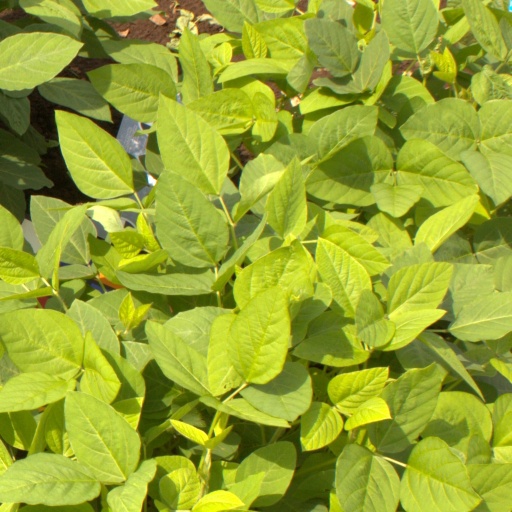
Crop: soybean